Sheet of stamps

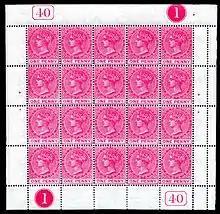
An 1884 sheet of stamps from St. Christopher.

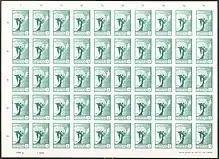
Stamp of Lithuania; 1990; counter sheet with the definitive stamp in the angel-drawing (First Angel Issue), imperforate; without gum; single stamp size 21 x 32 mm

A sheet of stamps or press sheet is a unit of stamps as printed, usually on large sheets of paper based on the size of the printing plate, that are separated into panes that are sold at post offices. Where more than one pane is on a printed sheet they are arranged in a table-like arrangement. The spaces between the single stamps are all of the same size and provide space for a cut or perforation.